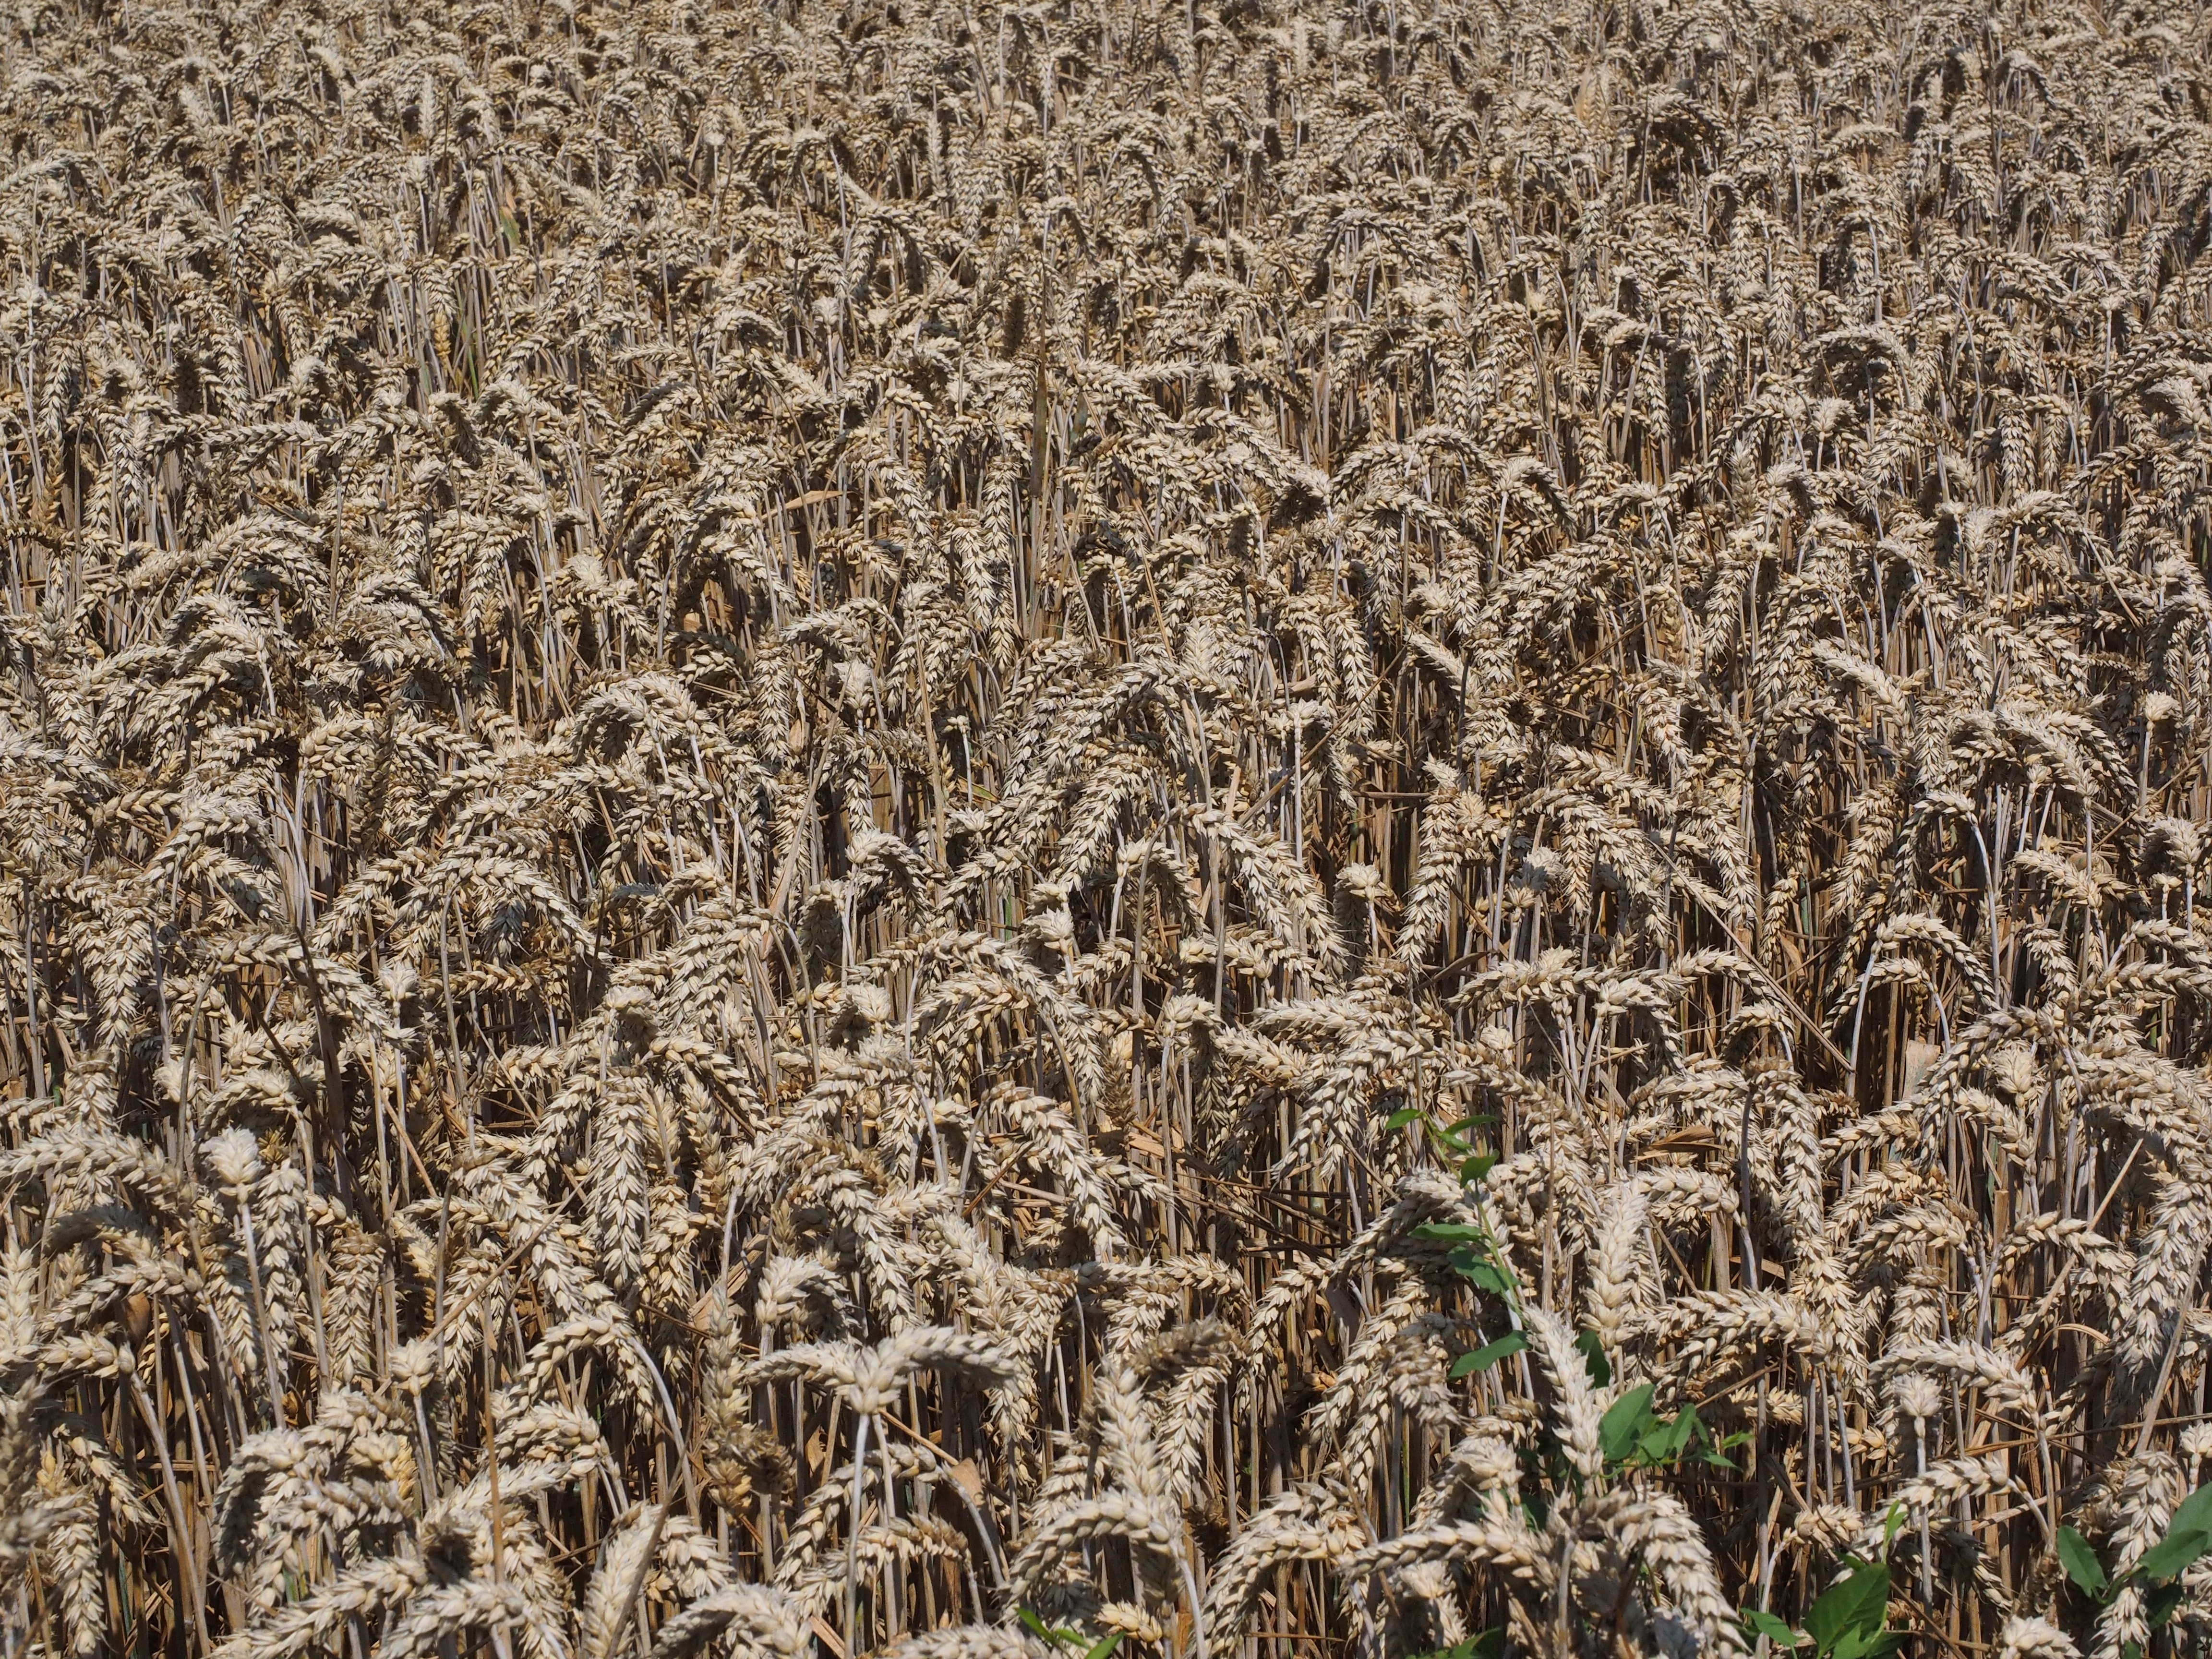
nature, grass, plant, field, wheat, grain, flower, land, summer, ripe, rural, food, golden, harvest, crop, soil, yellow, agriculture, eat, flora, season, spike, agricultural, cultivation, wheat field, straw, cornfield, cereals, poaceae, triticum, arable, corn ear, flooring, halm, ear of corn, triticum aestivum, grass family